Montsoreau

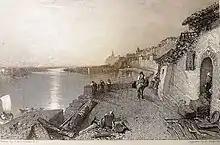
J.M.W. Turner, Rietz near Saumur 1826, engraved by Brandard, Château de Montsoreau-Museum of Contemporary Art. Showing a sunset on the Loire river with the "Vieux-port" of Montsoreau, the new road and the château.

Montsoreau is one of the few cities in France to have experienced the Renaissance as early as 1450 through architecture with the construction of its château at first, and then of civilian buildings. These buildings are still visible in the city. In the mid-fifteenth century, as the kings of France were settling their power in Chinon and then Langeais and Tours, many artists such as Pierre de Ronsard, François Rabelais and Jean Fouquet, among the most famous, established at that time their residence in the heart of what later became known as the Loire Valley and the . François Rabelais who spent his childhood next to Chinon and Montsoreau, at , knew the château de Montsoreau as it is today and gave an idea of the importance of Montsoreau then mentioning it several times in his masterpiece narrating the life of Gargantua and Pantagruel. But it is really only with romantic artists that Montsoreau became famous internationally. In 1826, J. M. W. Turner during his trip in the Loire Valley immortalized the confluence of the Vienne and Loire with the château and the village ("Rietz near Saumur", watercolor on paper, Ashmolean Museum, Oxford which has been engraved by R. Brandard in 1832), followed by Auguste Rodin and Alexandre Dumas. Alexandre Dumas' "Dame de Monsoreau", part of a trilogy, is one of his most famous novel, published in 1846 (serialized), translated in more than six languages and distributed worldwide. This novel has been adapted three times for cinema, as early as 1909 by Mario Caserini, three times for television in the form of a series, and also adapted for a comics book series. One opera and one play have also been written and played, and a variety of roses named after "La Dame de Montsoreau" has been hybridized by Christopher H. Warner in 2000.